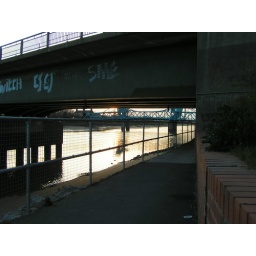
The old Queensferry Bridge over the river Dee, seen under the span of the more recent expressway bridge. Note the Bridge Villas of 1897.